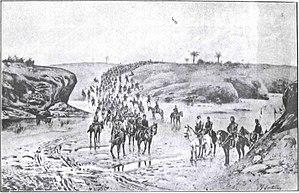
La bataille de Yatay est un affrontement qui a opposé la Triple-Alliance au Paraguay le 17 août 1865 dans la province de Corrientes au nord de l'Argentine durant la guerre de la Triple-Alliance.